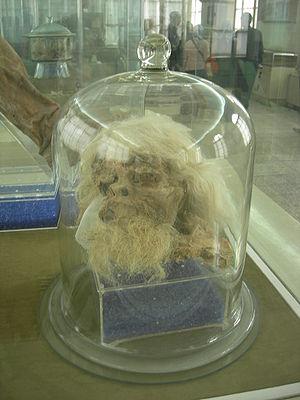
On connaît sous le nom d'hommes de sel un ensemble de six corps humains datant de l'Antiquité tardive et préservés par momification naturelle dans la mine de sel de Chehrâbâd, située à 1 km au sud du village de Hamzehlu, à l'ouest de la ville de Zandjan, dans la Province de Zandjan. Il s'agit de quatre hommes adultes, un adolescent et une femme. Le premier de ses hommes de sel a été découvert en 1993. Sa tête et son pied gauche sont exposés sous verre au Musée national d'Iran, à Téhéran.